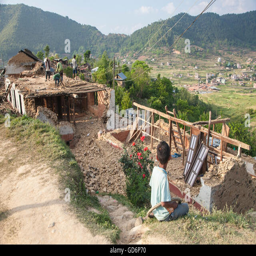
houses have fallen down but people are standing tall .